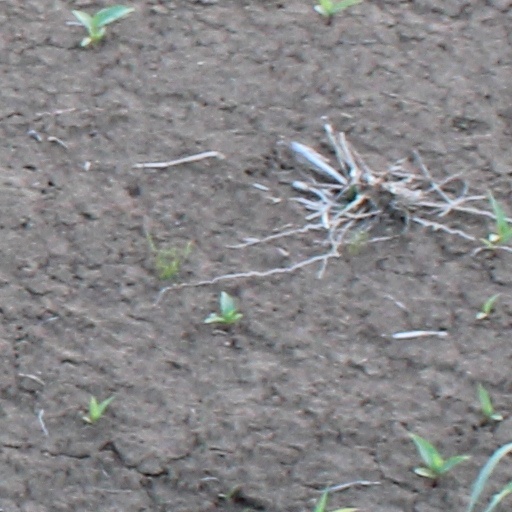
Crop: wheat